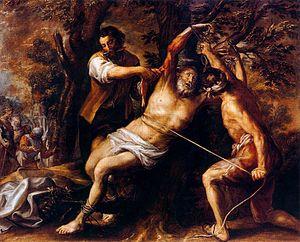
Francisco Camilo, né en 1610 à Madrid et mort dans la même ville en 1673, est un peintre espagnol.